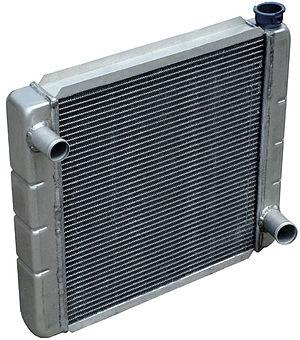
Un échangeur de chaleur est un dispositif permettant de transférer de l'énergie thermique d'un fluide vers un autre sans les mélanger. Le flux thermique traverse la surface d'échange qui sépare les fluides.
Les radiateurs sont des échangeurs de chaleur utilisés pour le refroidissement des moteurs à combustion interne, principalement dans les véhicules et usines stationnaires de production.
Un radiateur, aussi appelé calorifère au Canada, est un dispositif qui permet l'échange de chaleur entre deux milieux. Il a pour fonction, soit d'évacuer la chaleur d'un objet pour éviter sa surchauffe, soit de chauffer un espace ou un objet. Le radiateur opère généralement par convection, mais aussi par rayonnement, c'est à ce dernier mode de transfert thermique qu'il doit son nom.
Le terme « moteur à combustion et explosion » désigne tout type de moteur à combustion interne à pistons alternatifs ou rotatifs, Diesel ou à allumage commandé dans lesquels les gaz brûlent avec un front de flamme dont la vitesse est, normalement, inférieure à celle du son.